Carl Jung

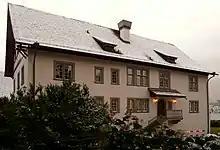
C. G. Jung Institute, Küsnacht, Switzerland

Jung's thought derived from the classical education he received at school and from early family influences, which on the maternal side were a combination of Reformed Protestant academic theology with an interest in occult phenomena. On his father's side was a dedication to academic discipline emanating from his grandfather, the physician, scientist, and first Basel Professor of Medicine, Karl Gustav Jung, a one-time student activist and convert from Catholicism to Swiss Reformed Protestantism. Family lore suggested there was at least a social connection to the German polymath, Johann Wolfgang Goethe, through the latter's niece, Lotte Kestner, known as "Lottchen" who was a frequent visitor in Jung senior's household.